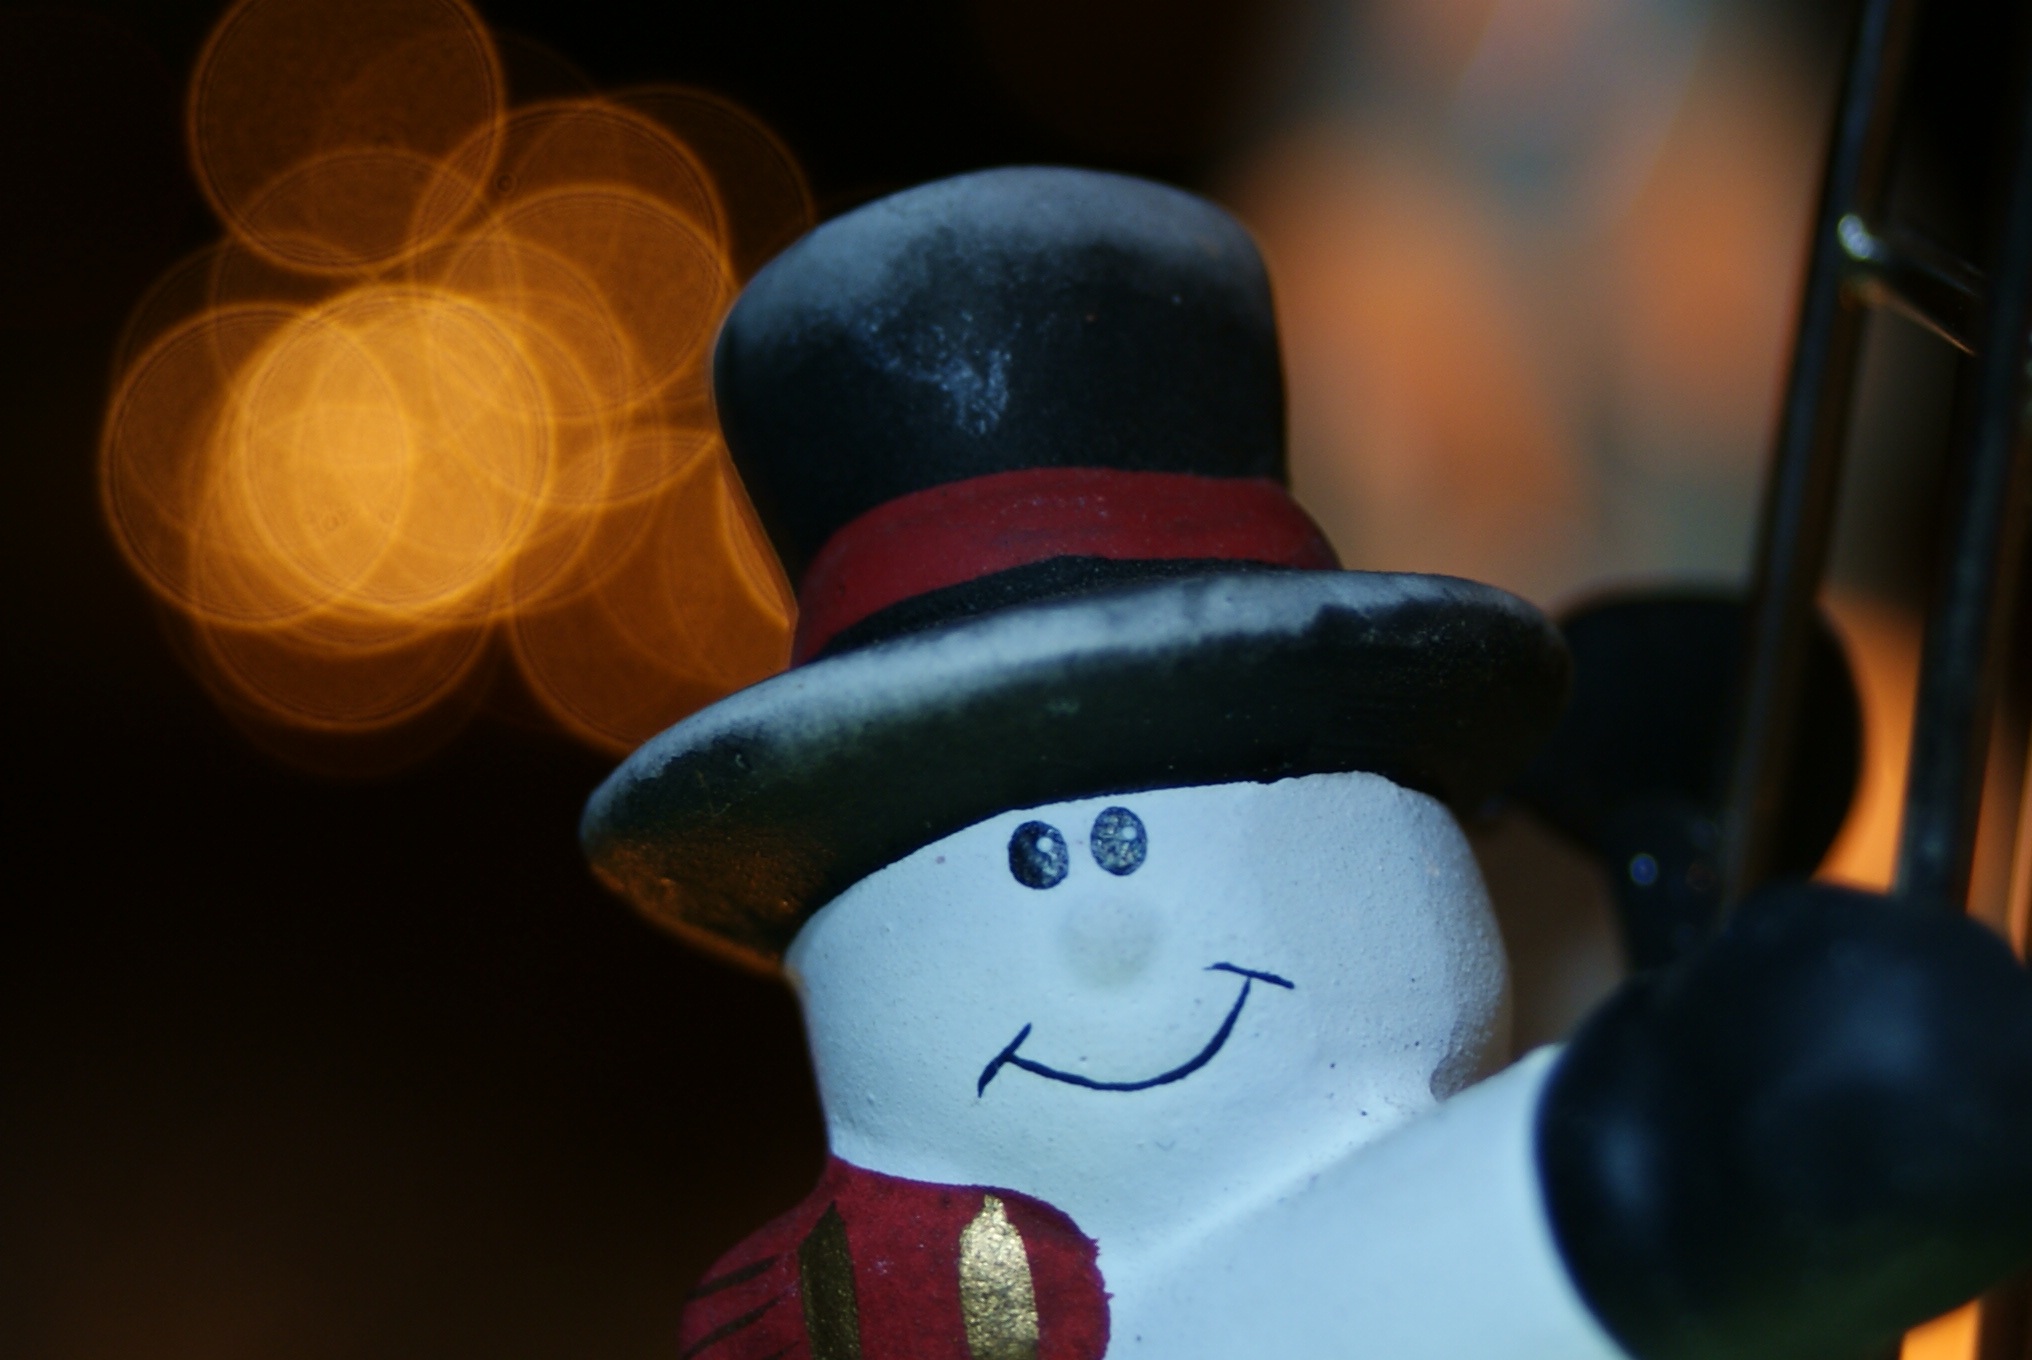
light, red, color, macro, blue, christmas, toy, face, snowman, december, character, bock e